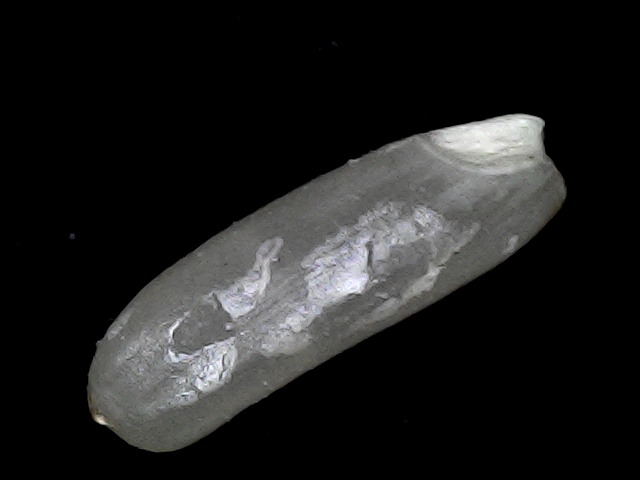
Rice variety: BD75